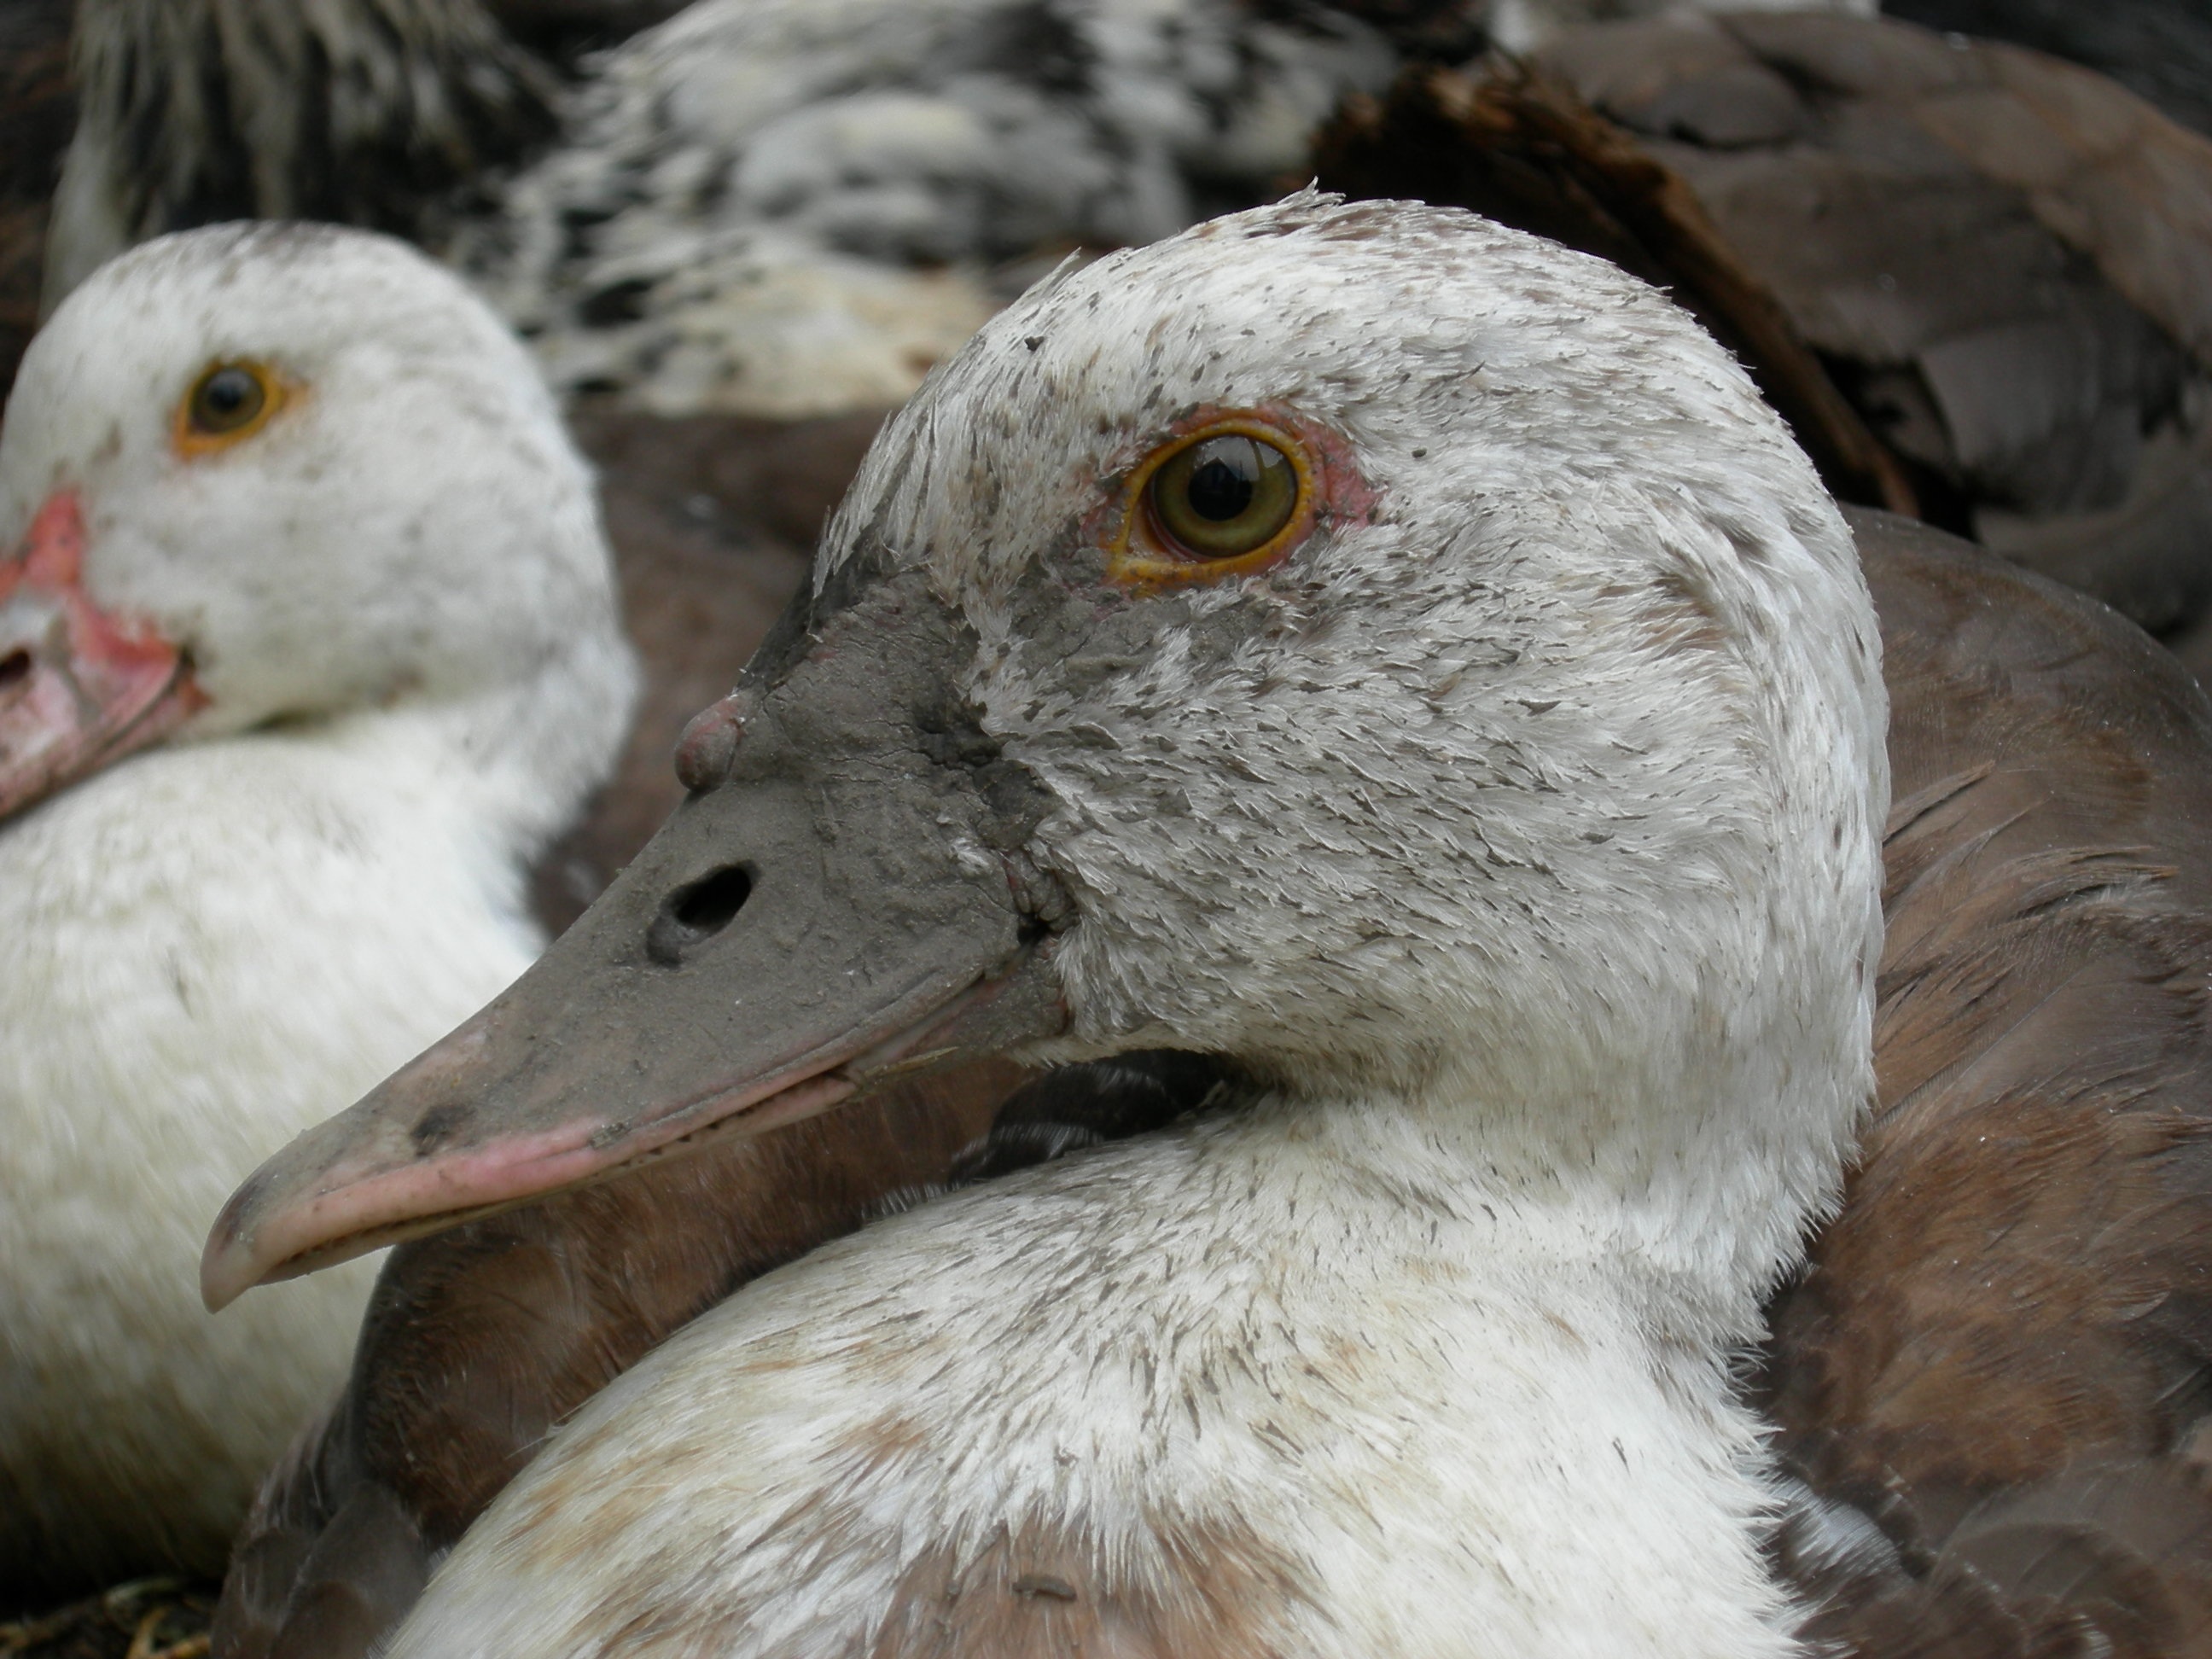
bird, wing, wildlife, beak, fauna, close up, duck, goose, vertebrate, waterfowl, water bird, ducks geese and swans